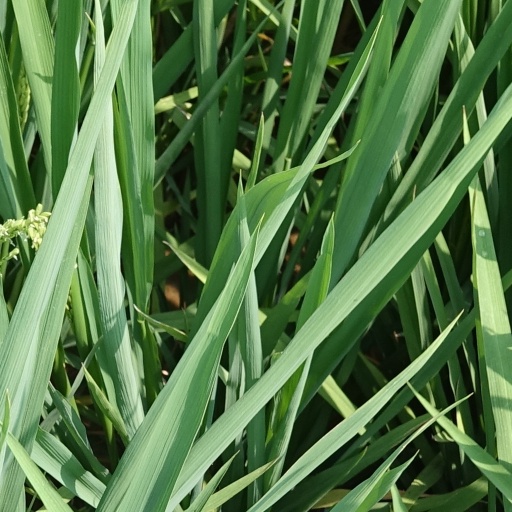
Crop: rice